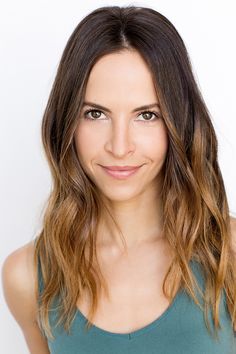
Gender: women